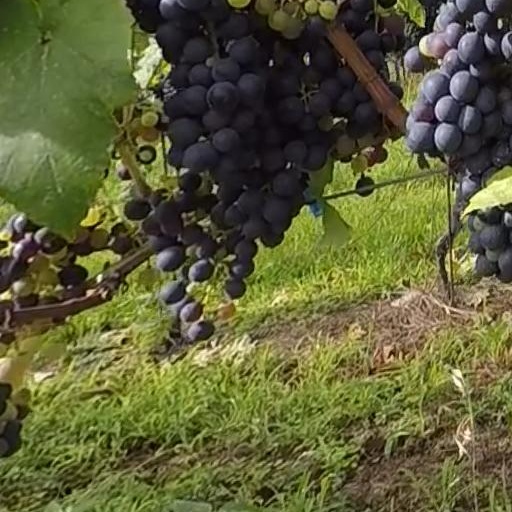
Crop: grape